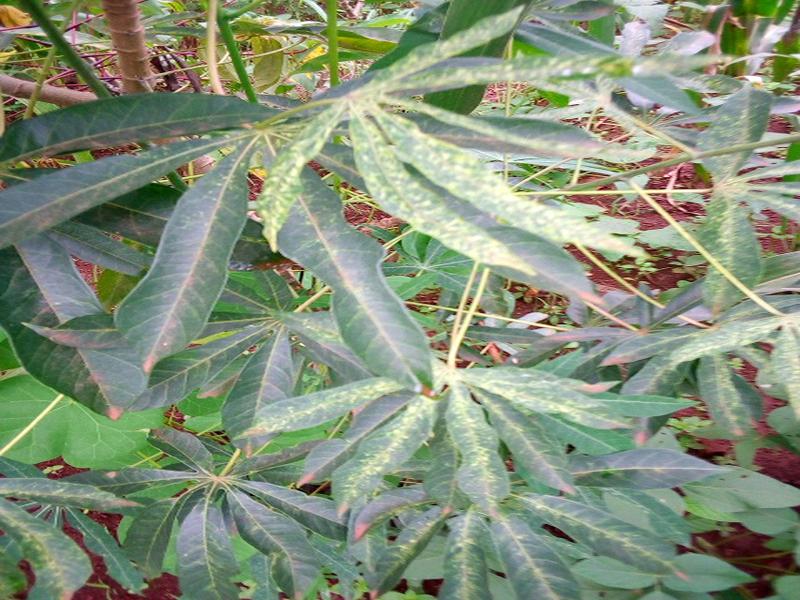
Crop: cassava
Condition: mosaic_disease